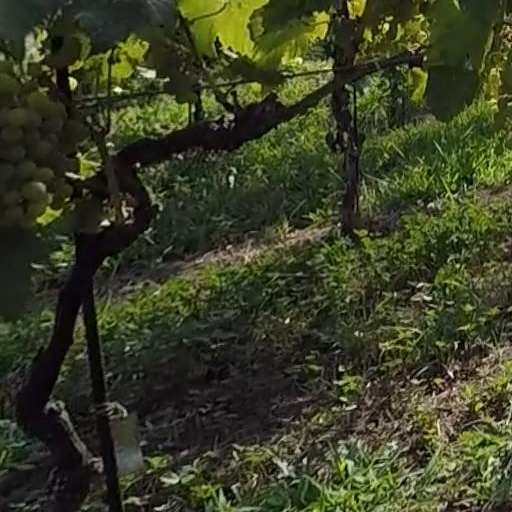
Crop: grape